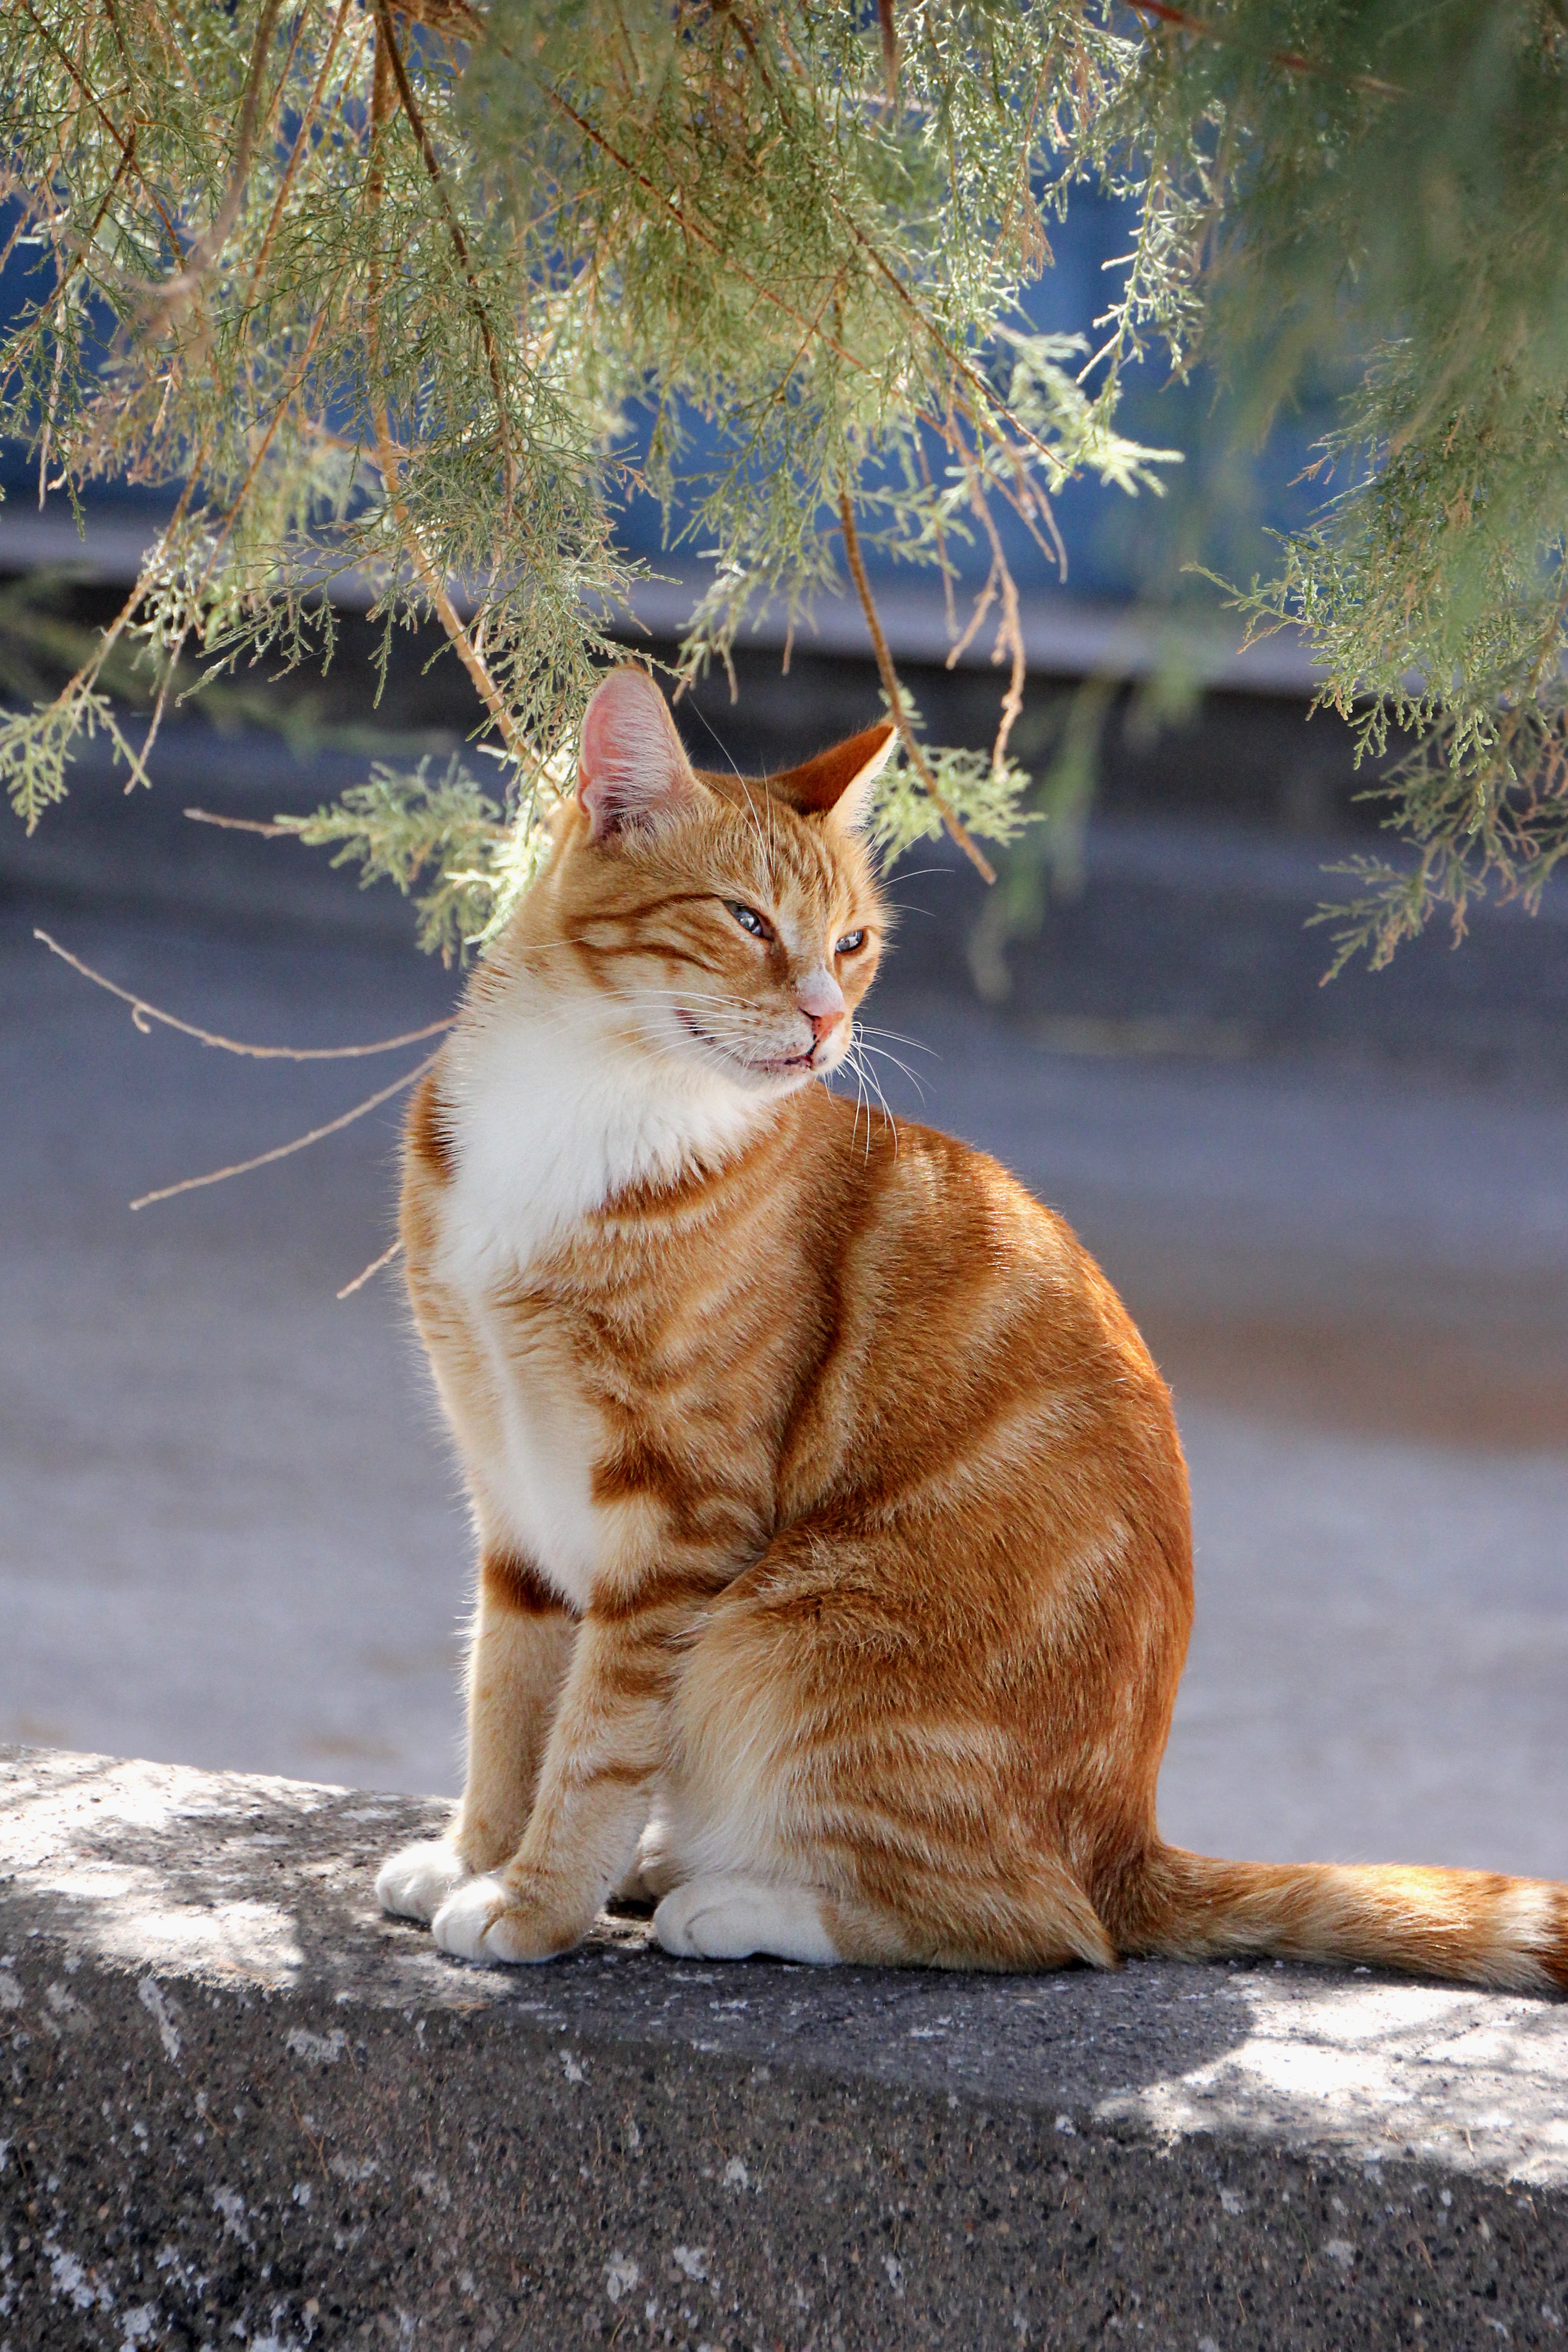
pet, red, cat, mammal, fauna, whiskers, vertebrate, domestic cat, mackerel, tiger cat, tabby cat, small to medium sized cats, cat like mammal